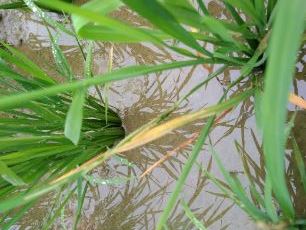
Disease: Tungro